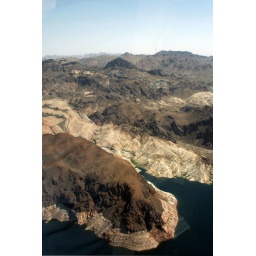
White part of rock due to water levels decreasing and sediment in the water colouring the rock